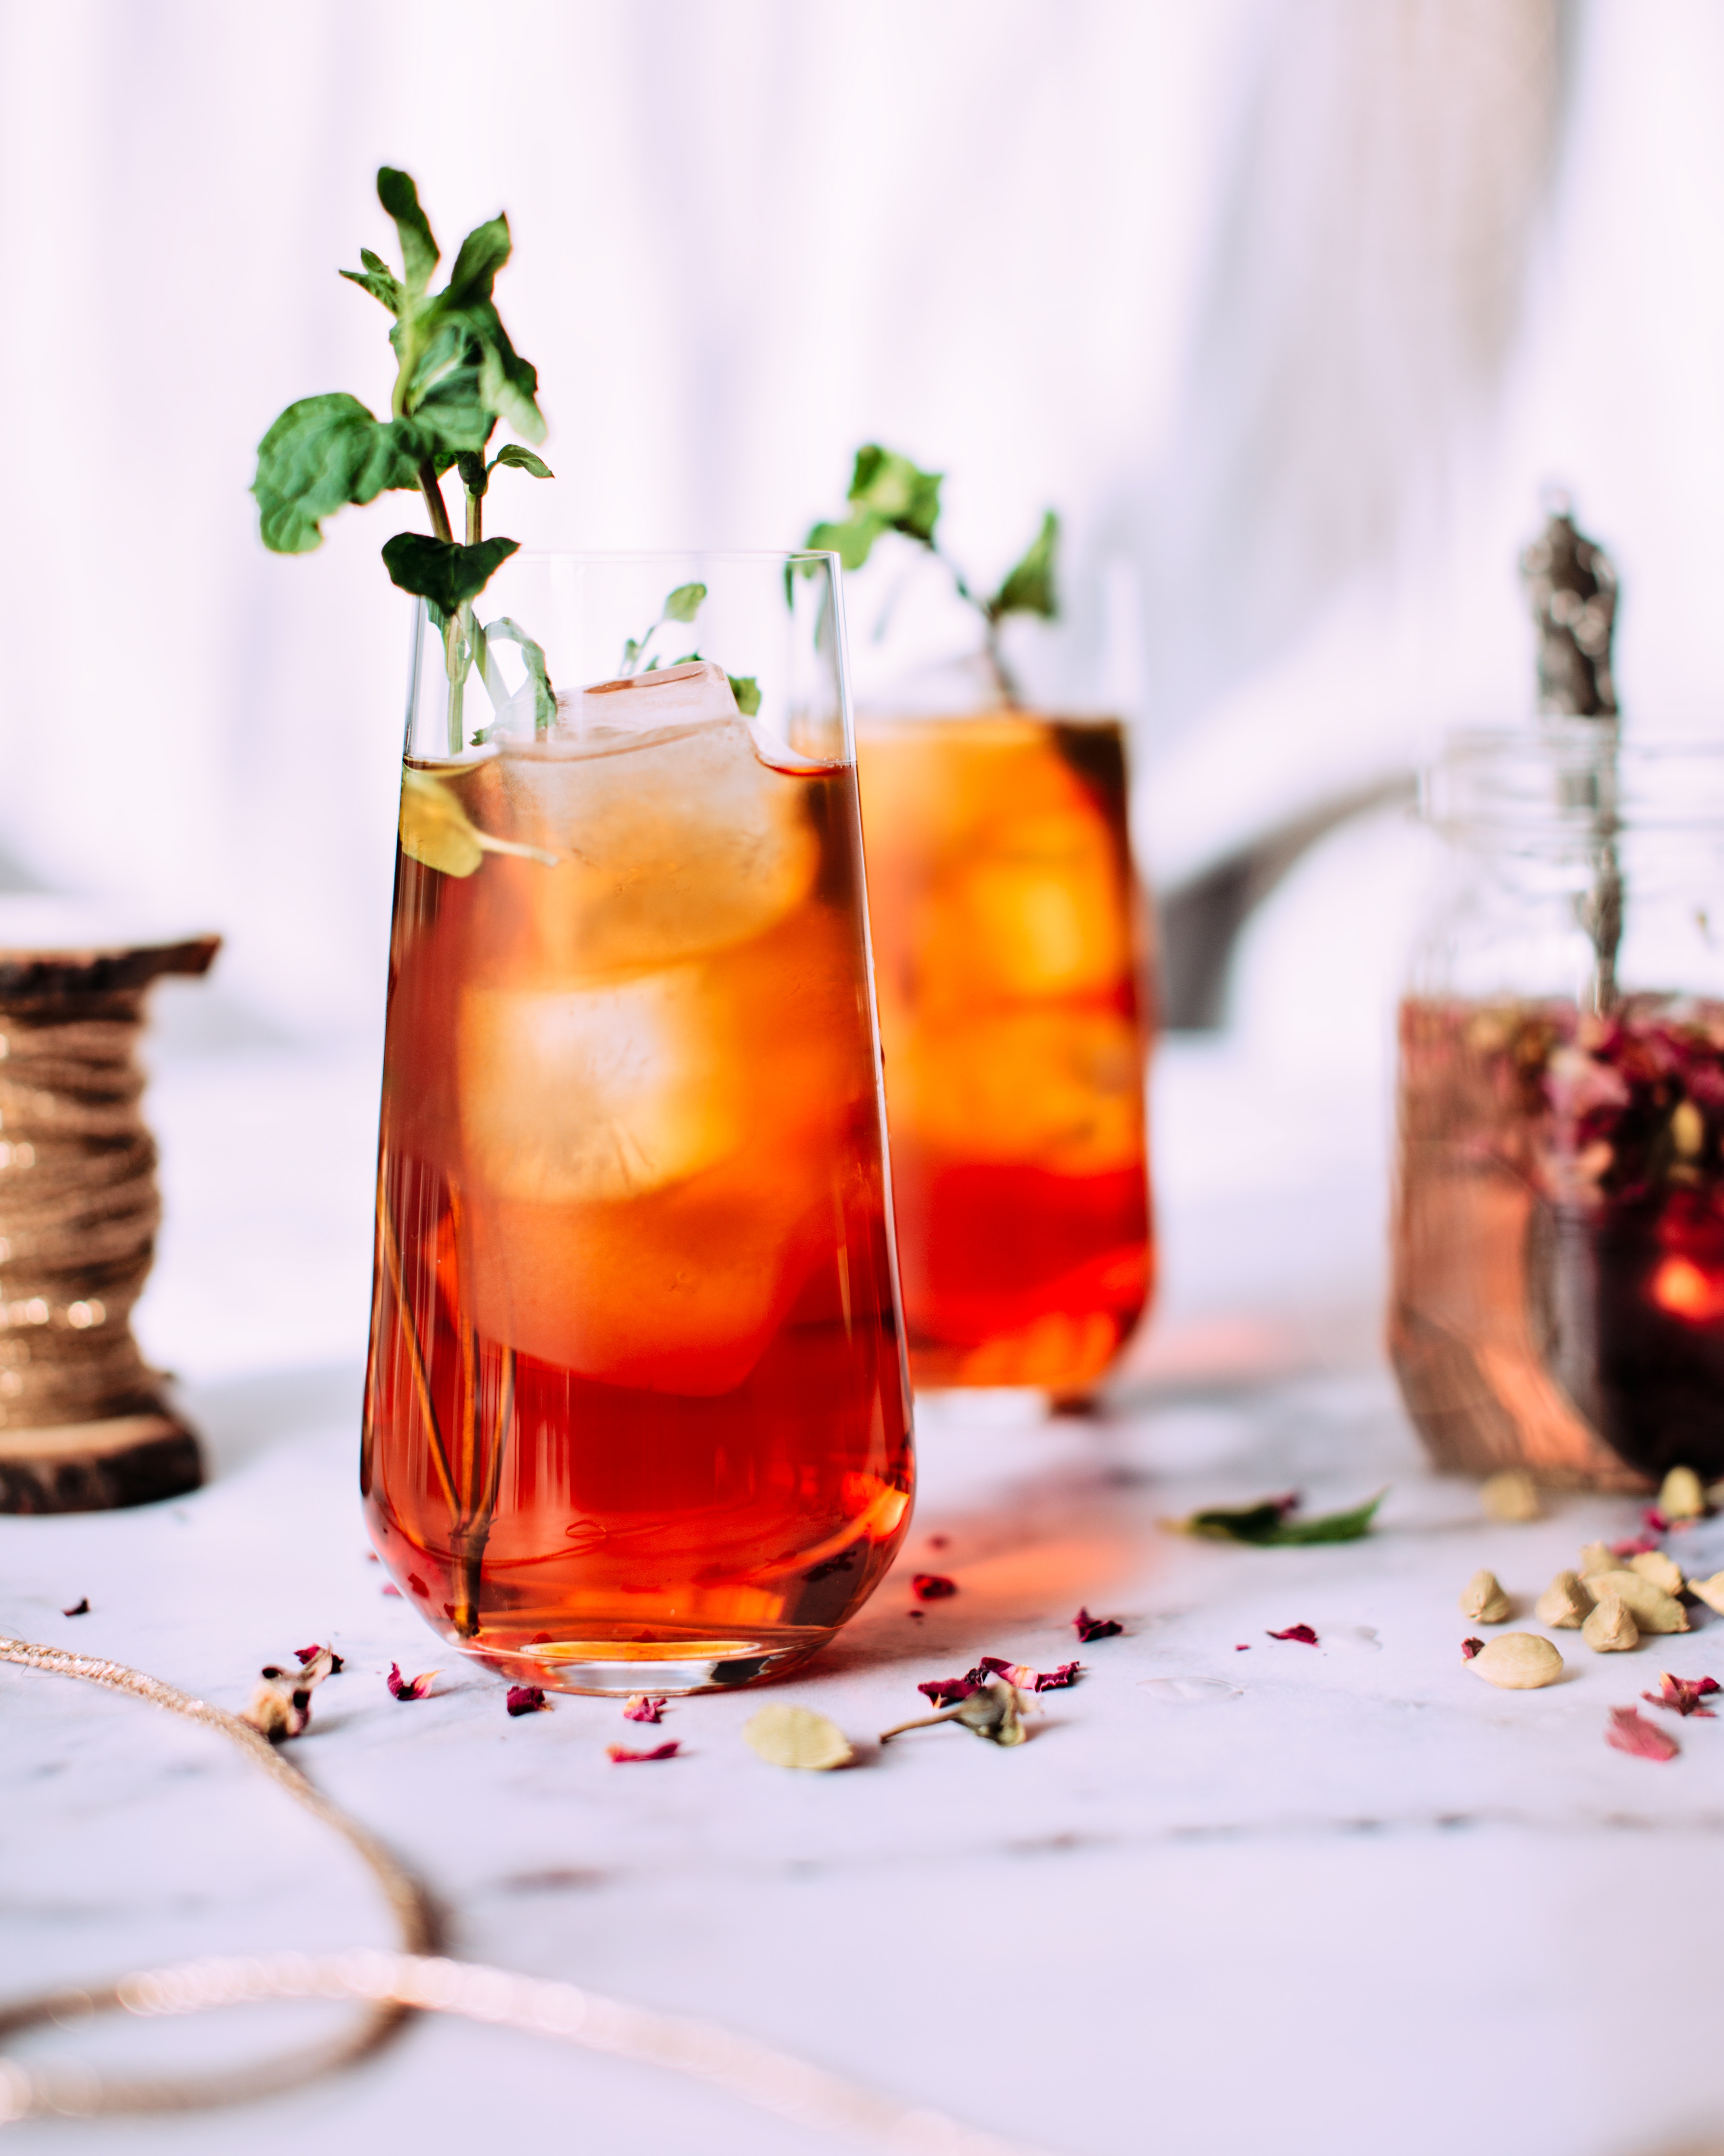
drink, cocktail, iced tea, liqueur, punch, negroni, spritz, spritzer, non alcoholic beverage, cocktail garnish, wine cocktail